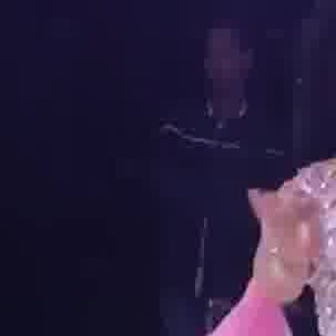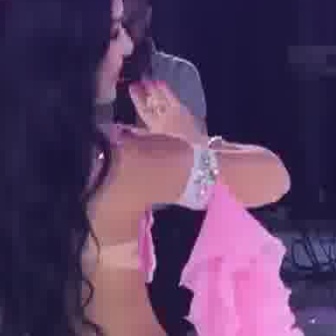
  Please identify the target specified by the bounding box [242,184,323,265] in the first image and locate it in the second image. Return the coordinates in [x_min,y_min,x_max,y_max] format.
Answer: [123,74,198,149]